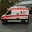
Label: ambulance